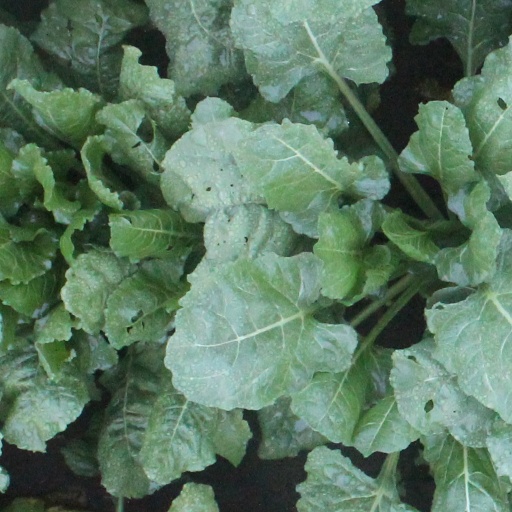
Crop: sugar beet